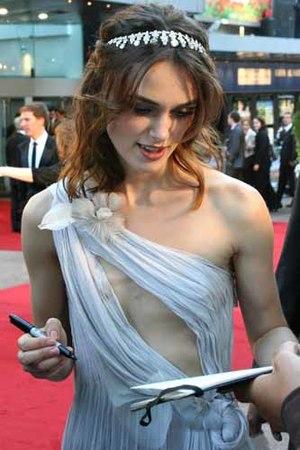
Keira Christina Knightley [ˈkɪəɹə ˈnaɪtlɪ] est une actrice britannique, née le 26 mars 1985 à Teddington dans le Middlesex.